Church of St Thomas à Becket, Pylle

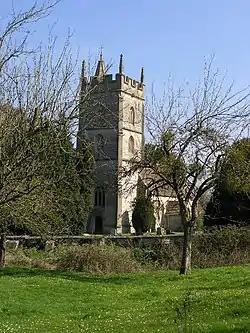

The Anglican Church of St Thomas à Becket in Pylle, Somerset, England, was built in the 15th century. It is a Grade II* listed building.